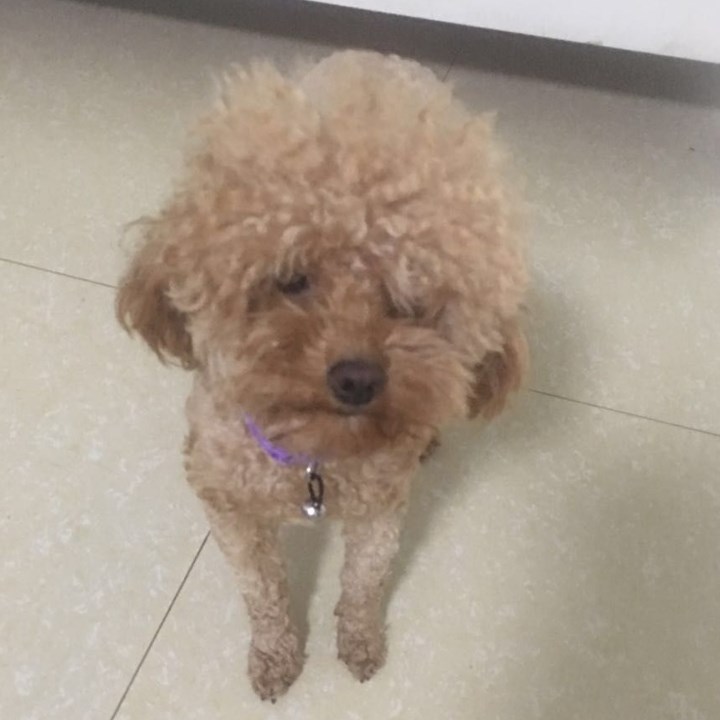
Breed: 7449-n000128-teddy